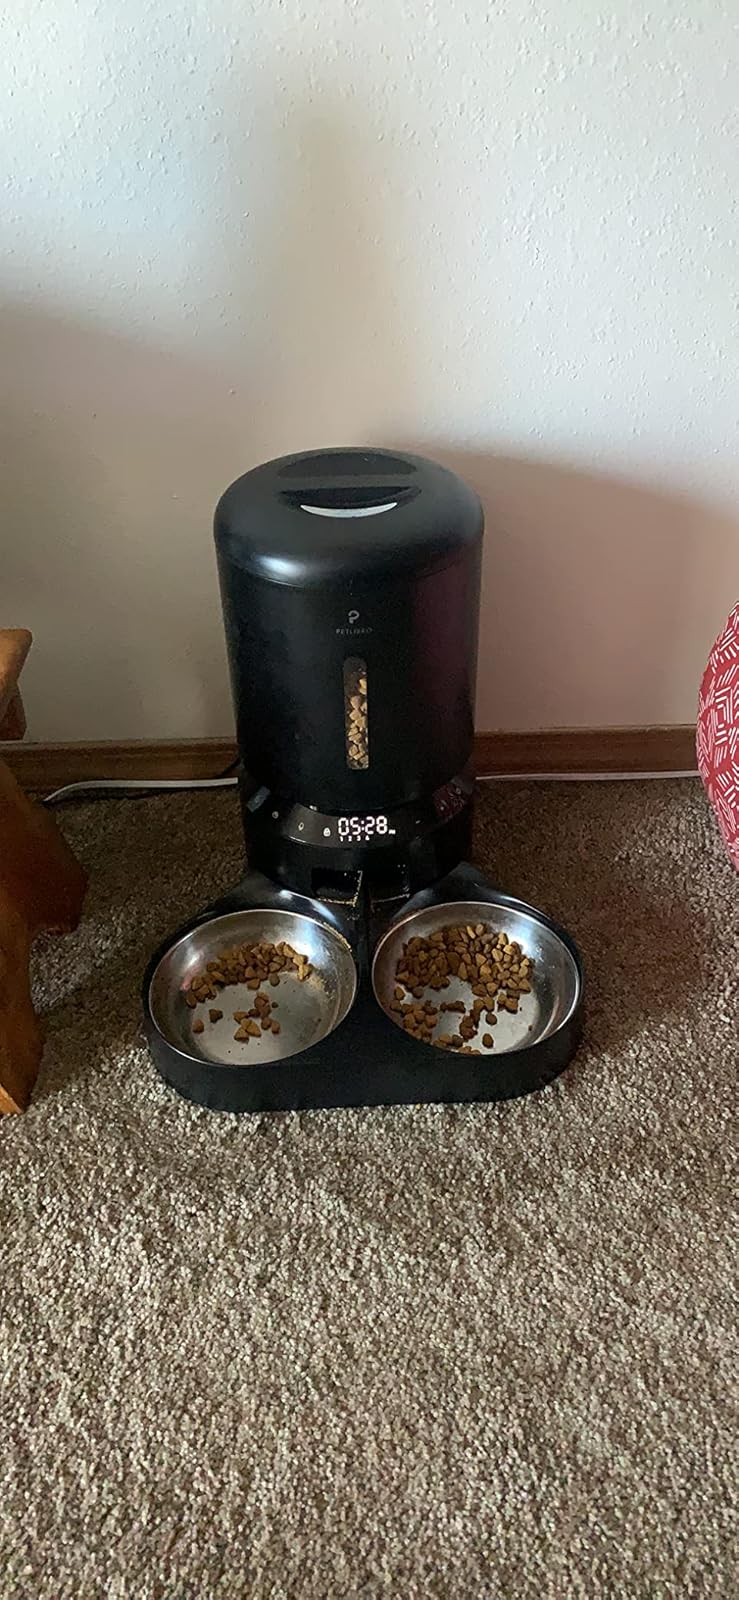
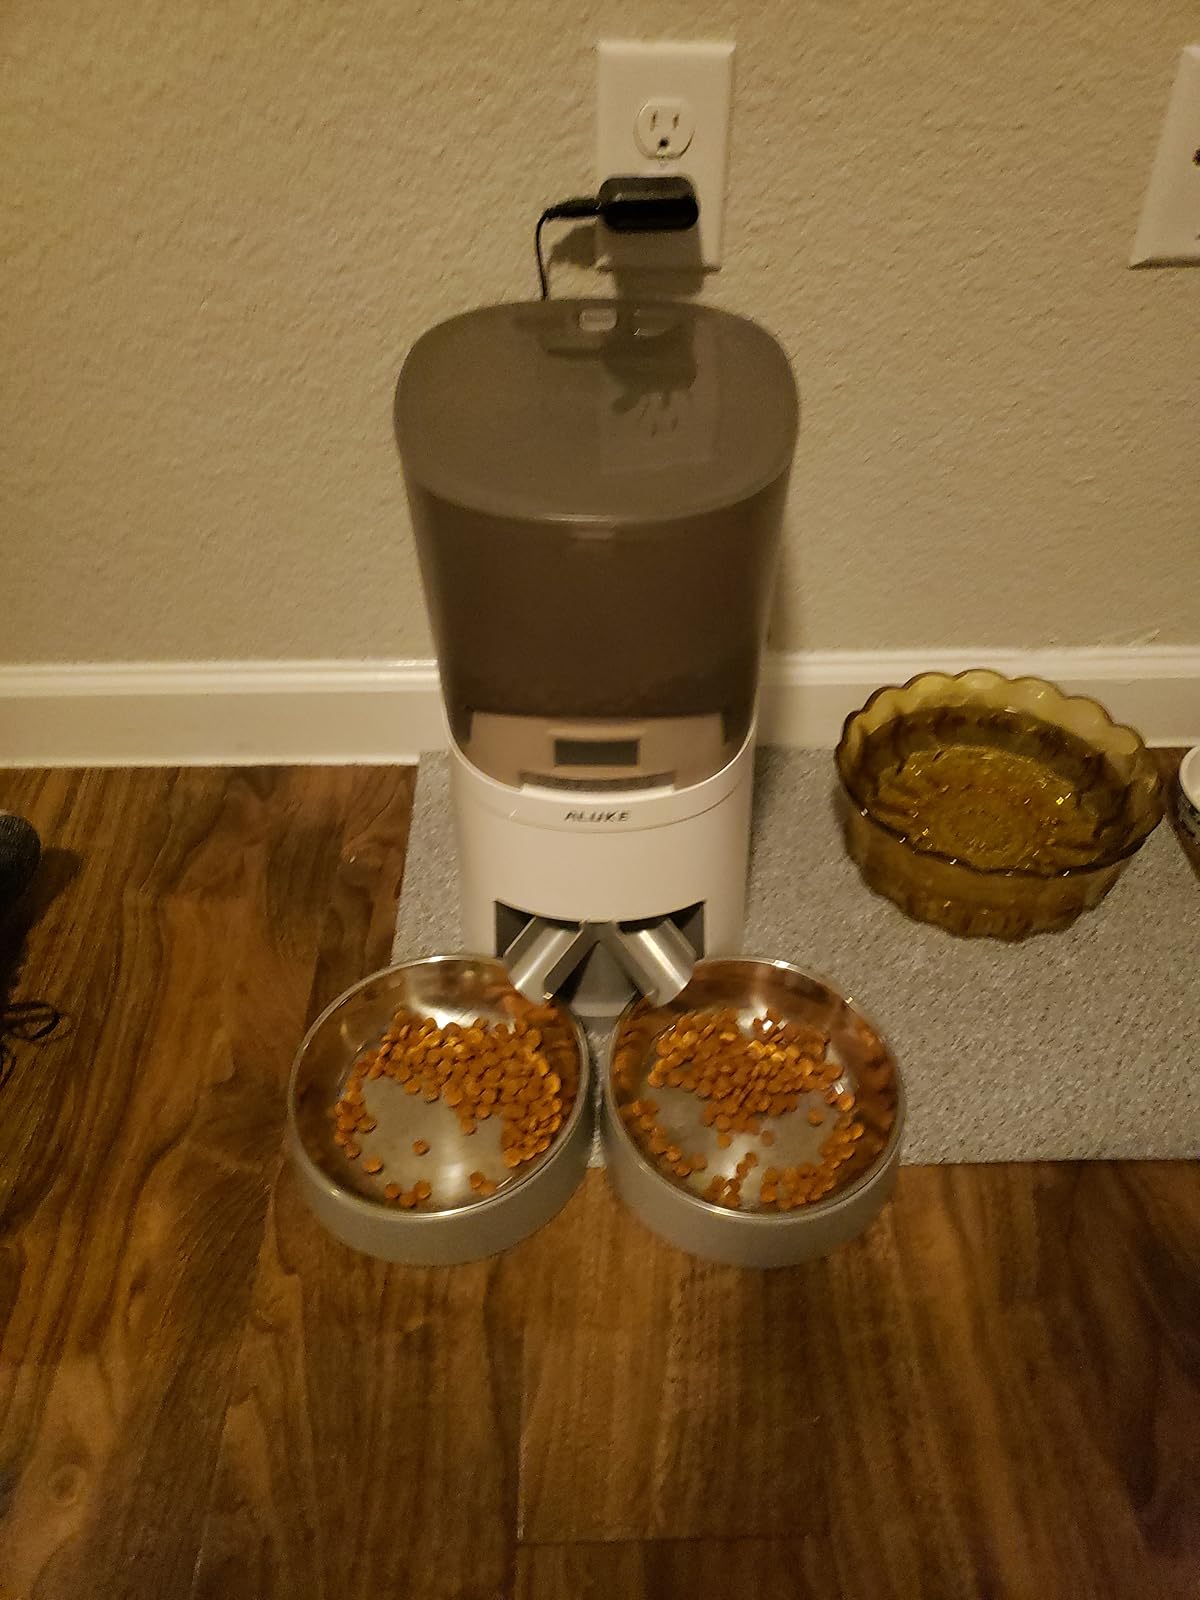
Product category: items_feeder
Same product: no